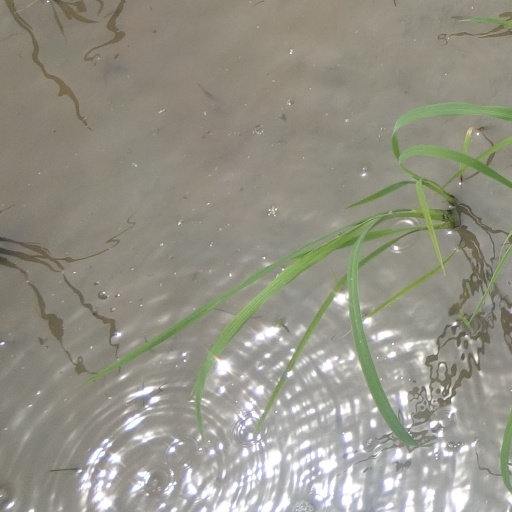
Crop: rice